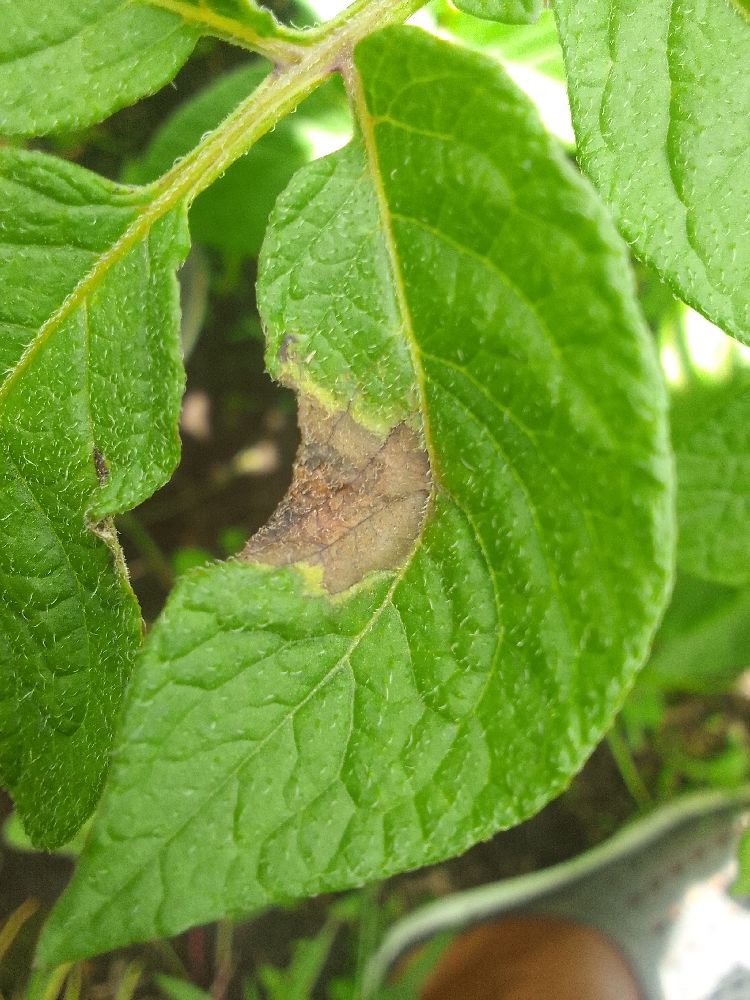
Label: Late blight